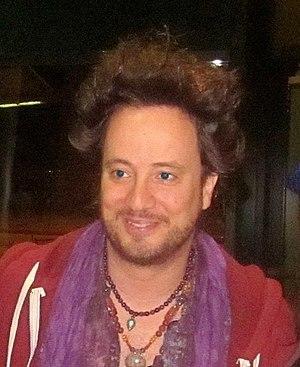
Giorgio A. Tsoukalos, né le 14 mars 1978 en Suisse, est un écrivain et présentateur de télévision grec, partisan de la théorie des anciens astronautes. Il est l'éditeur du magazine Legendary Times, contenant des articles de Erich von Däniken, David Hatcher Childress, Peter Fiebag, Robert Bauval, et Luc Bürgin, sur le thème des anciens astronautes.